Syrian Air Defence Force

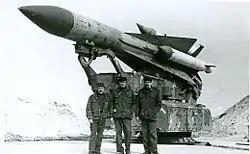
Soviet officers of the 231st Anti-Aircraft Missile Regiment at the Syrian S-200VE " Vega-E " complex, circa 1983.

According to Anthony H. Cordesman of the "Center for Strategic and International Studies", the SyADF had 60,000 men in 2008, divided in 25 regional brigades and a total of 150 batteries spread countrywide, split into two major commands: North Zone for protection against Turkey and Iraq, and the South Zone that also covered Lebanon. 2008 assets included 11 S-75 Dvina and S-125 brigades with 60 batteries and about 468 launchers, 11 brigades with 27 batteries armed with about 195 2K12 Kub launchers and some anti-aircraft guns. Additionally, there were two regiments that had two battalions armed with two batteries each equipped with 44 S-200s, and an unspecified number of 9K33 Osa launchers. Most of these systems were obsolete and despite receiving some upgrades, they were largely vulnerable to Israeli active and passive countermeasures including anti-radiation missiles, location and identification systems, and jammers. The SyADF also had about 4,000 9K32 Strela-2 and Strela-2M man-portable air-defense systems, though Cordesman notes that most were probably operated by the Army, which also operated more advanced 9K34 Strela-3 and 9K38 Igla MANPADS.